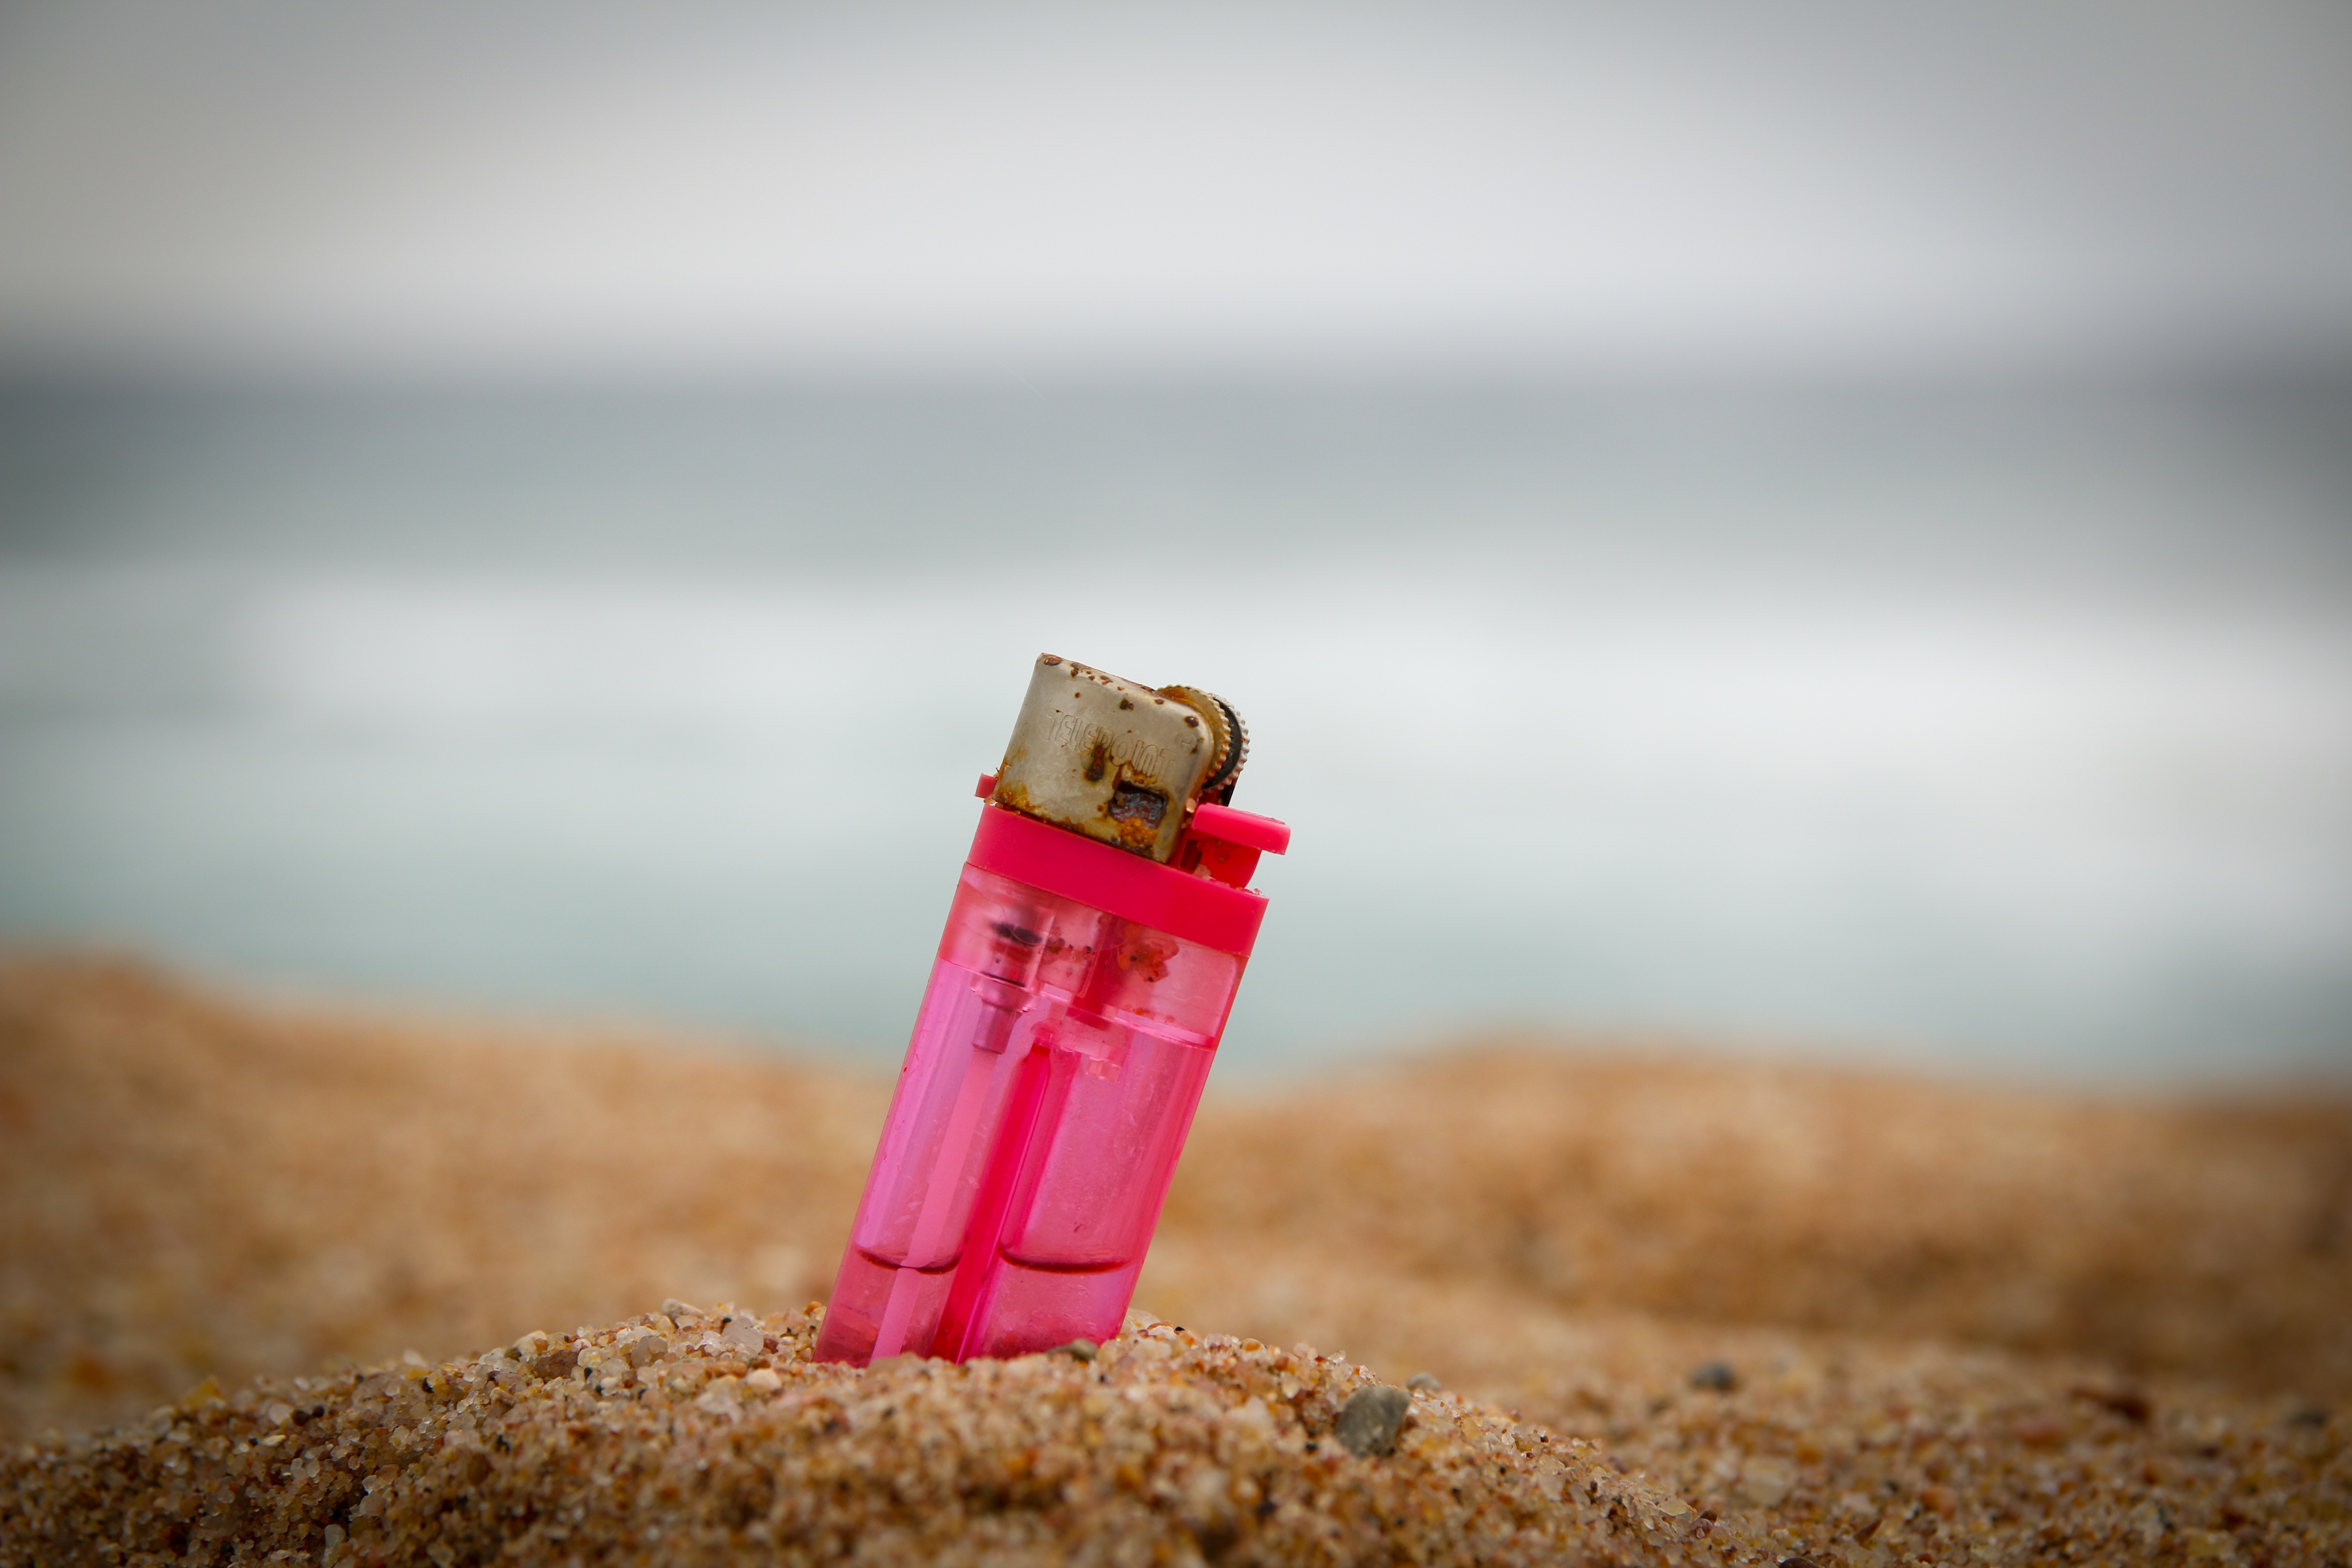
sand, morning, food, crop, soil, agriculture, close up, macro photography, grass family